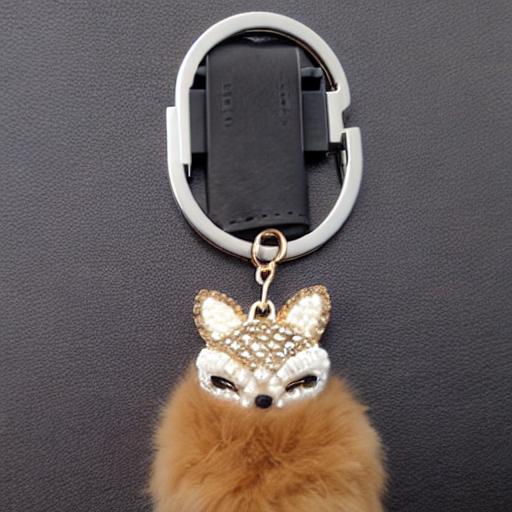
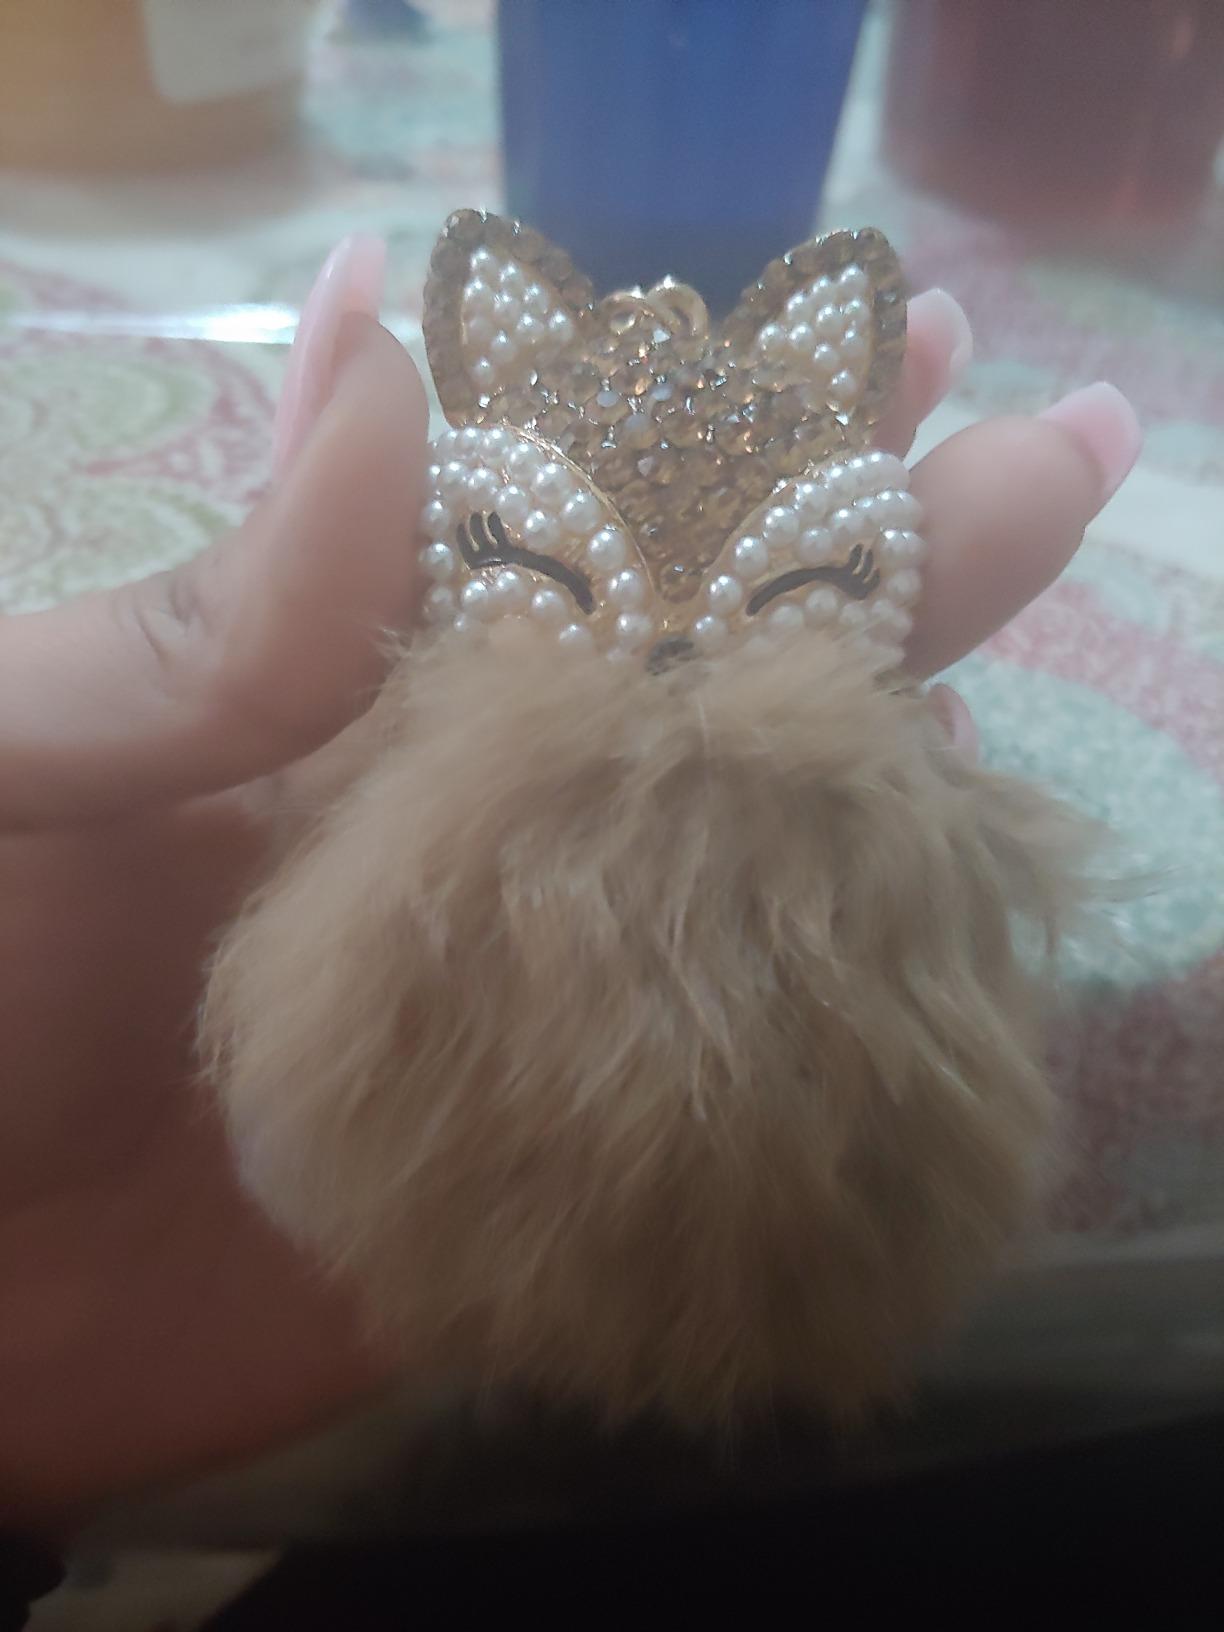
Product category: accessories_keychain
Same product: no